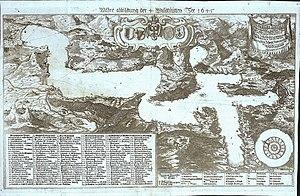
Waldstätten est une expression qui désigne les trois cantons primitifs de la Suisse : Uri, Schwytz et Unterwald.